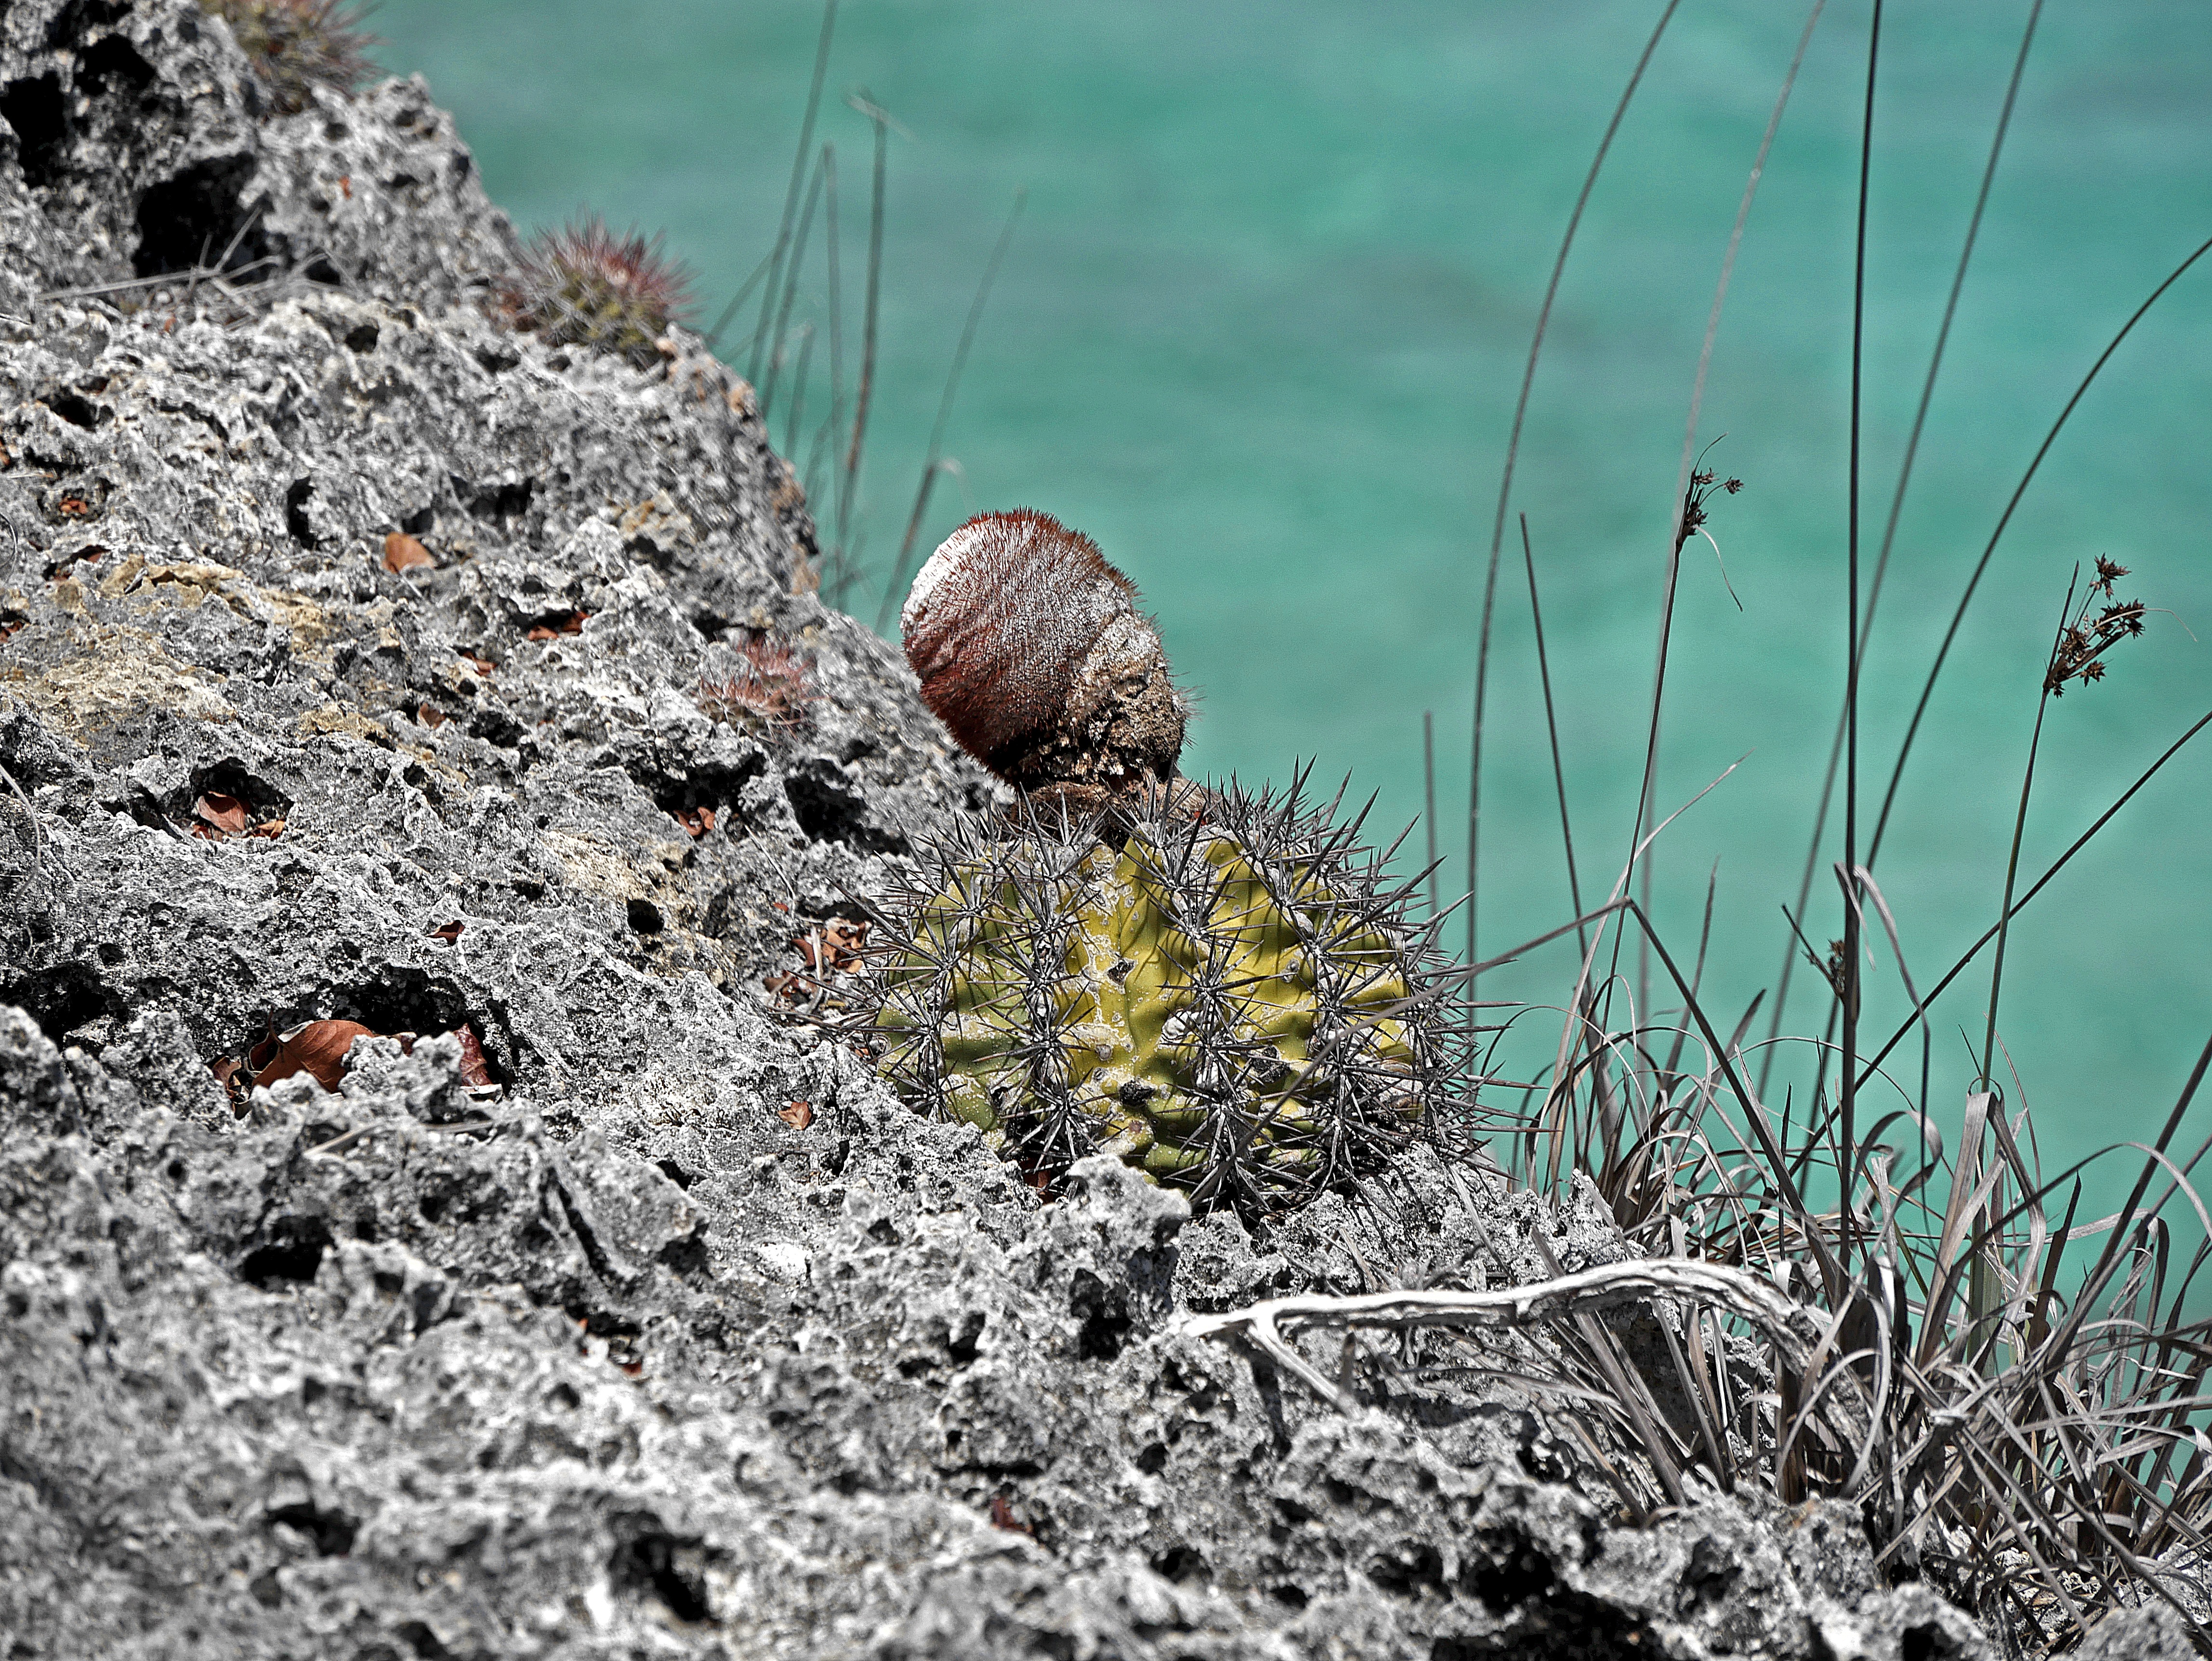
tree, nature, rock, branch, cactus, leaf, flower, wildlife, tropical, holiday, soil, flora, fauna, caribbean, antilles, macro photography, abc islands